London Underground R Stock

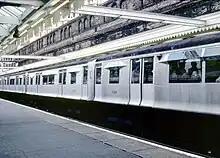
A train composed of a mixture of unpainted aluminium and white painted steel cars on the District line.

After World War II it was decided to replace the London Underground trains that remained with hand-operated sliding doors. R Stock was ordered to replace such trains on the District line and the LPTB considered 200 cars were needed, but due to the shortages of labour and materials following the war only 143 new cars were authorised. Some Q stock trailers that had been built in 1938 were converted into R Stock driving motor (DM) cars. The new cars were designated R47 and built by Birmingham RC&W and Gloucester RC&W and the 82 Q Stock trailers converted by Gloucester RC&W from Q38 trailer were designated R38/1. The first car arrived in 1949 and entered service in 1950.